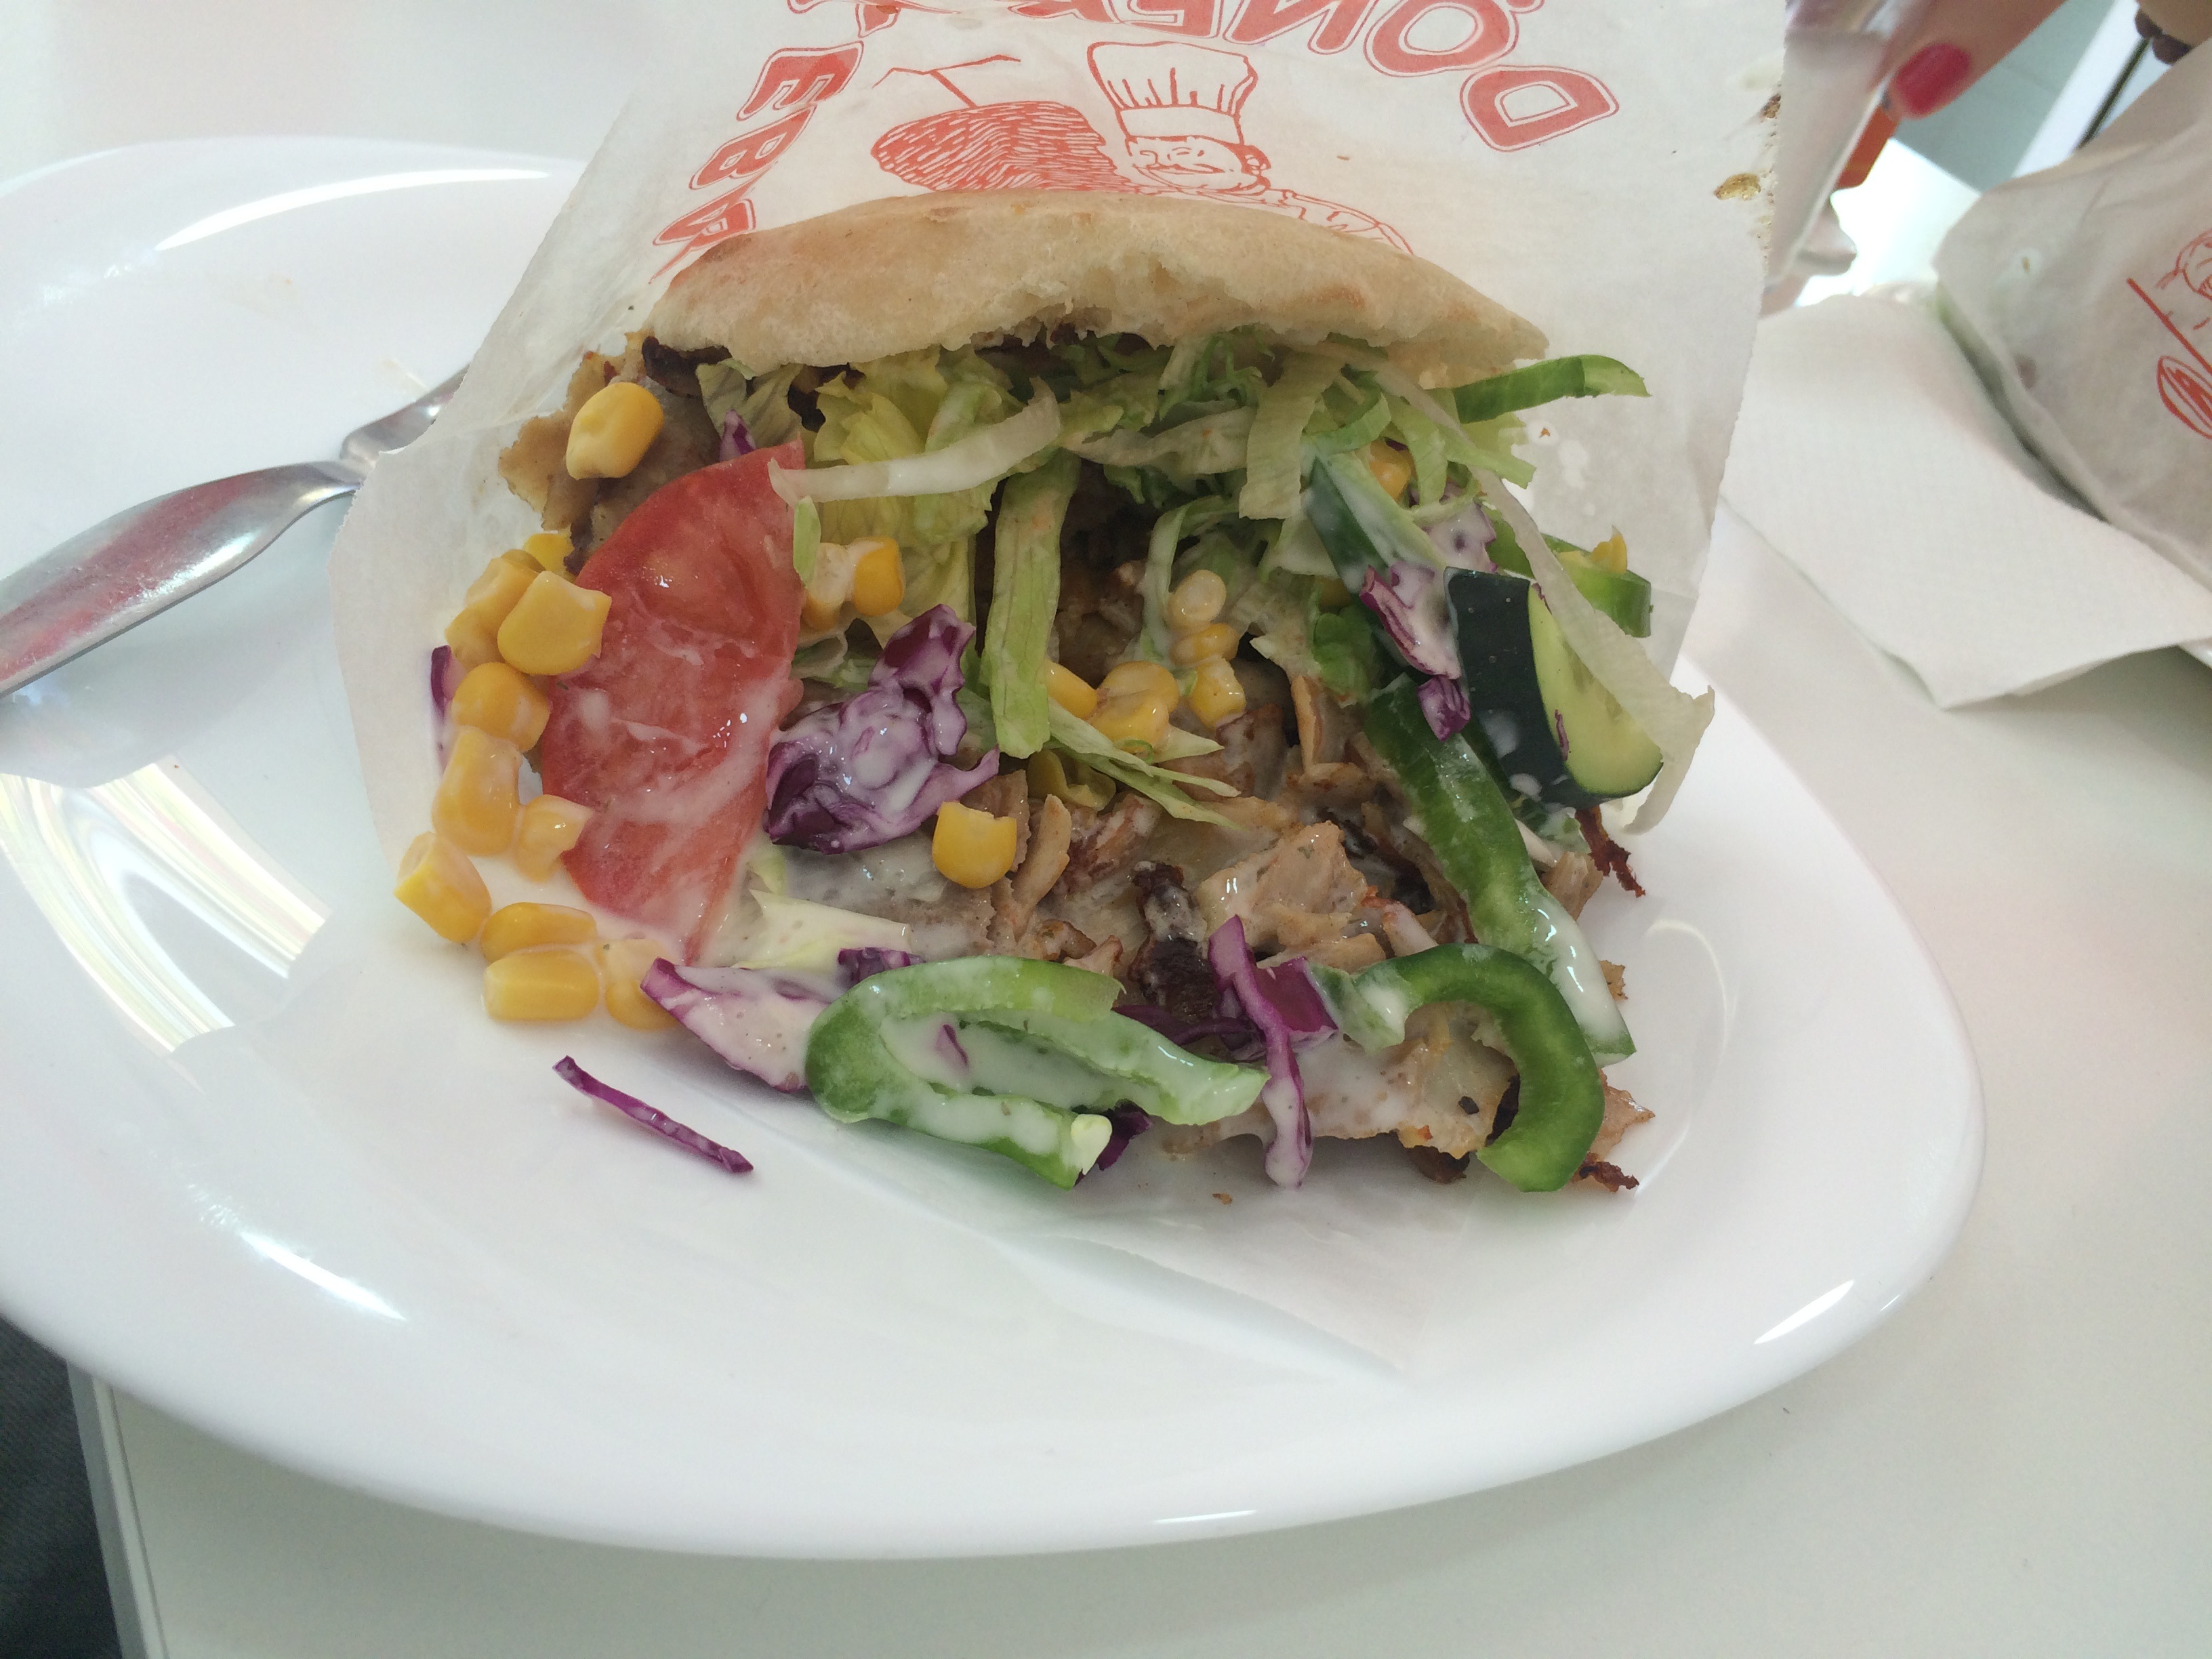
restaurant, dish, meal, food, salad, produce, breakfast, meat, lunch, cuisine